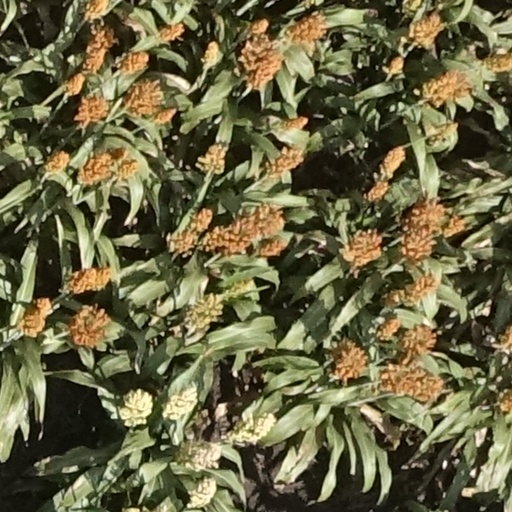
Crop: sorghum